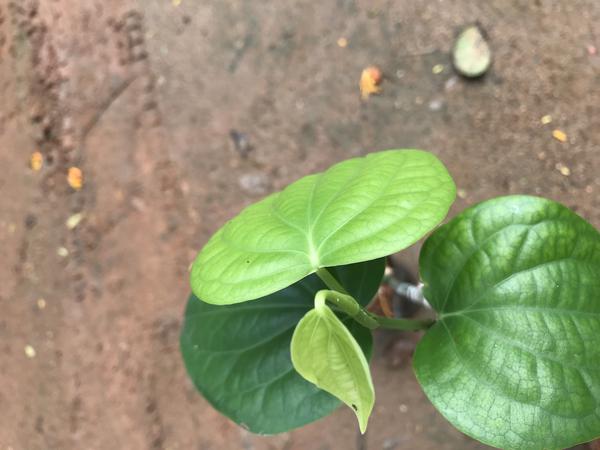
Plant: Pepper